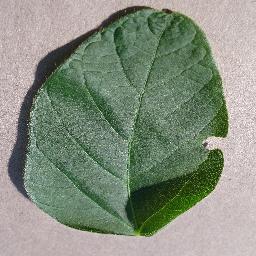
Label: Soybean___healthy